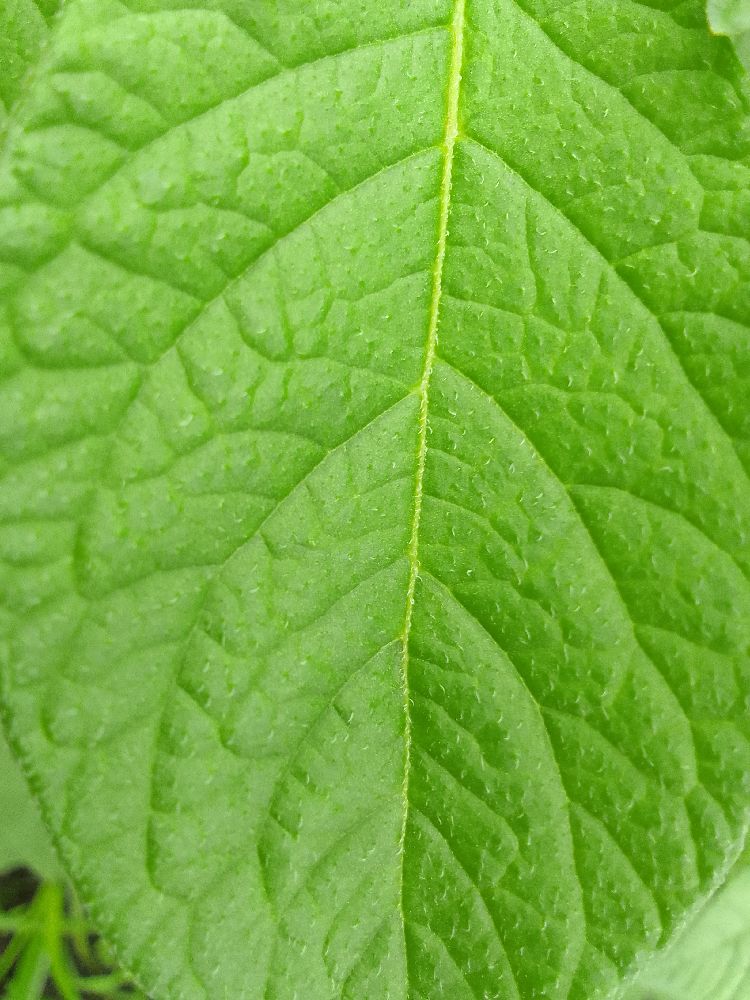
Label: Healthy